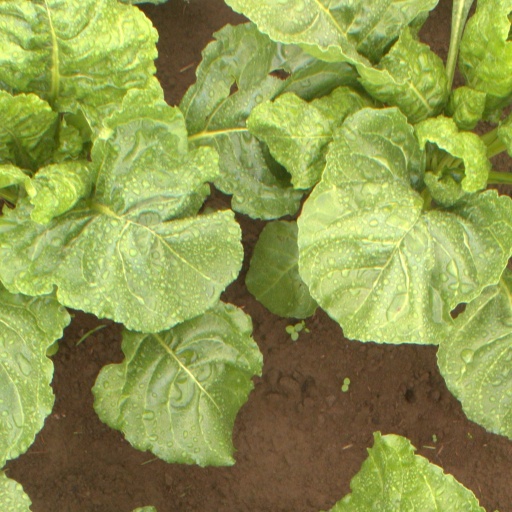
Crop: sugar beet